His Girl Friday

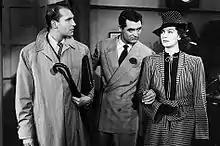
Walter Burns meets Hildy's fiance, Bruce Baldwin. Left to right: Ralph Bellamy, Cary Grant and Rosalind Russell

During writing, Hawks was in Palm Springs directing "Only Angels Have Wings", but stayed in close contact with Lederer and Hecht. Hecht helped Lederer with some organizational revisions, and Lederer finished the script on May 22. After two more drafts completed by July, Hawks called Morrie Ryskind to revise the dialogue and make it more interesting. Ryskind revised the script throughout the summer and finished by the end of September before filming began. More than half of the original dialogue was rewritten. The film lacks one of the well-known final lines of the play, "the son-of-a-bitch stole my watch!", because films of the time were more censored than Pre-Code Hollywood films, and Hawks felt that the line was too overused. Ryskind developed a new ending in which Walter and Hildy start fighting immediately after saying "I do" in the wedding they hold in the newsroom, with one of the characters stating, "I think it's gonna turn out all right this time." However, after revealing the ending to a few writers at Columbia one evening, Ryskind was surprised to hear that his ending was filmed on another set a few days later. Forced to create another ending, Ryskind ended up thanking the anonymous Columbia writer, because he felt that his ending and one of his final lines, "I wonder if Bruce can put us up", were better than what he had written originally. After reviewing the screenplay, the Hays Office saw no issues with the film, besides a few derogatory comments towards newsmen and some illegal behavior of the characters. During some rewrites for censors, Hawks focused on finding a lead actress for his film.